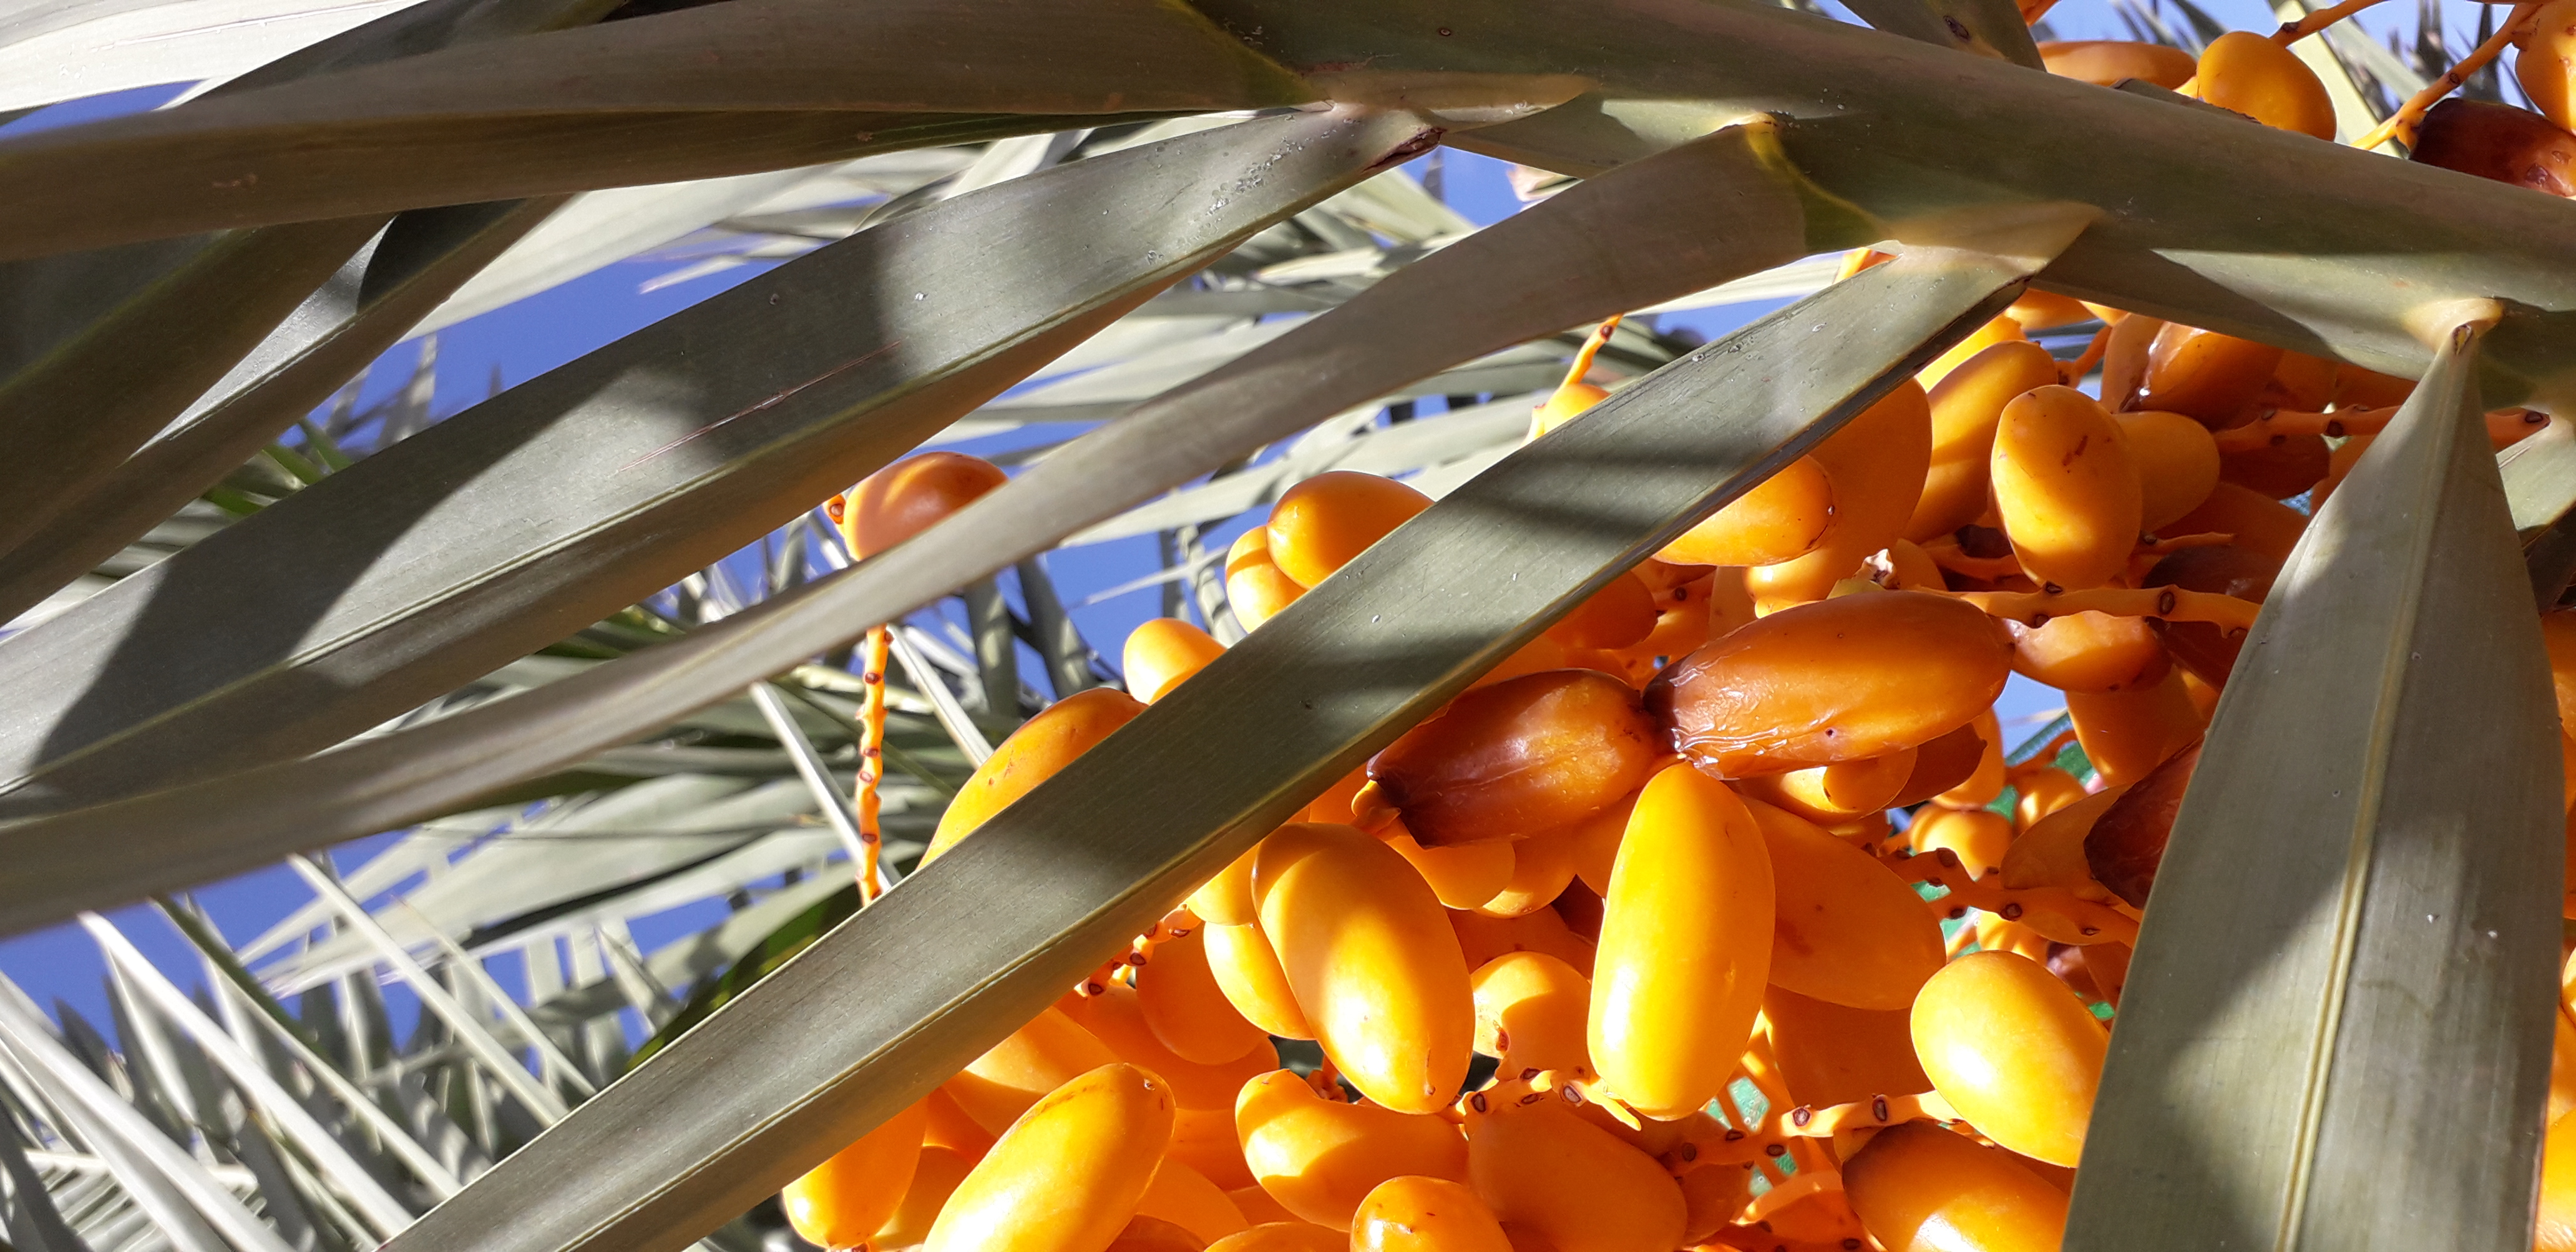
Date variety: kholt